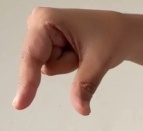
ASL sign: Q